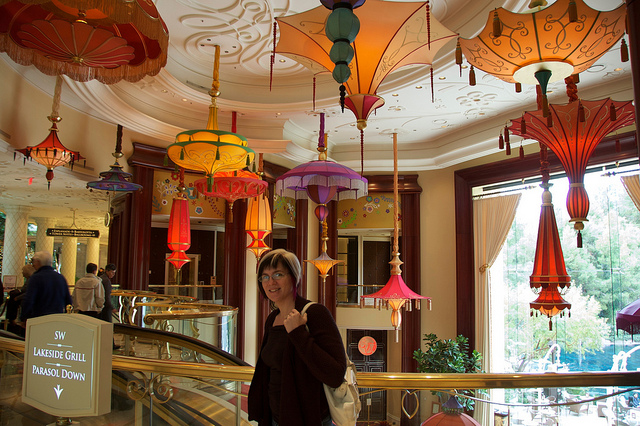
user: Given an image and a question. Answer the question in a short answer. Question: What is hanging on the ceiling? Short Answer:
assistant: lamp